Stasys Pundzevičius

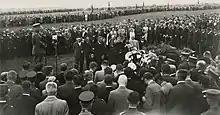
Pundzevičius gives a speech at the funeral of Steponas Darius and Stasys Girėnas, following their transatlantic flight with "Lituanica", in 1933

On 1 November 1923, Pundzevičius was sent to studies at the Academy of the General Staff of Prague. Upon graduating it in 1925, he was granted rights of an officer of the General Staff and was appointed commander of the Fifth Infantry Regiment. On 16 February 1926, he was promoted to the military rank of lieutenant colonel of the General Staff.